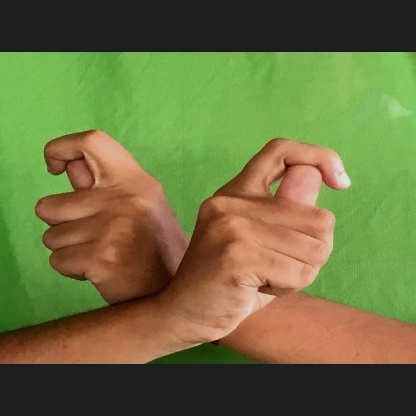
Mudra: Berunda